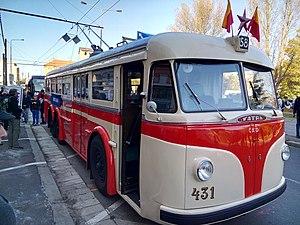
Prague a été la première ville de Tchécoslovaquie à introduire des trolleybus. Seuls quelques autres systèmes de trolleybus existaient auparavant sur le territoire tchèque. — à České Velenice et à České Budějovice — utilisant le même système que l'Electromote, prédécesseur de tous les trolleybus.